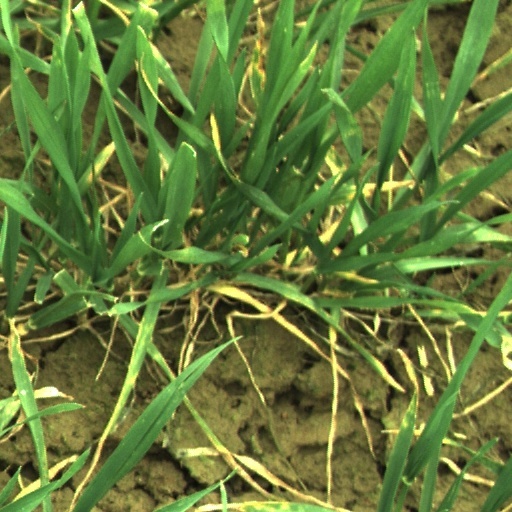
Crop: wheat